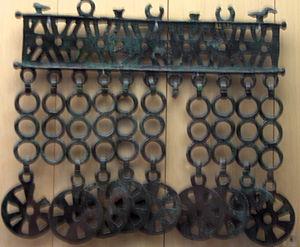
Pectoral, Les Moidons (Jura), bronze, âge du fer, musée des antiquités nationales, Saint-Germain-en-Laye Italiano: Pettorale in Bronzo, ritrovato a Le Moidons in un bosco del Giura. Decorato con rotelle e una figura di uccello. Musée des antiquités nationales, Saint-Germain-en-Laye.